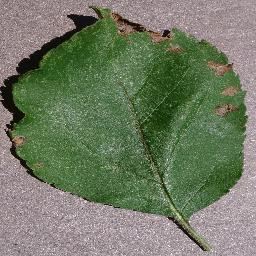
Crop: apple
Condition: black_rot